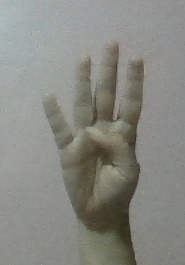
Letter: kaaf